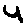
Label: 4